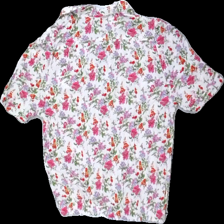
View: back
Type: Shirt
Category: Ladies
Brand: Not in the list
Colors: White, Red, Pink, Green, Orange, Black
Material: 100% viskos
Pattern: Floral print
Cut: Regular
Season: All
Price range: 50-100
Recommended usage: Reuse
Description: blommig t-shirt med vita knappar